Skookumchuck Narrows

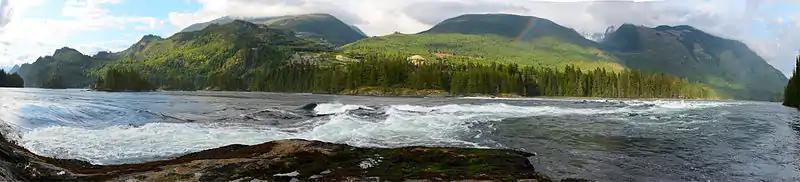
Skookumchuck Narrows at high tide

Skookumchuck Narrows features in the book "A Whale Named Henry", the posthumously published second book by M. Wylie Blanchet, author of "The Curve of Time". The book is the story of a small whale who gets trapped behind the rapids.